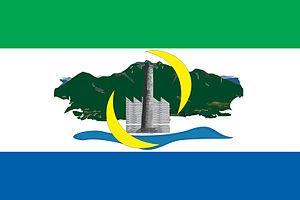
Serra est une ville brésilienne de l'État de l'Espírito Santo. Sa population était estimée à 467 318 habitants en 2013. La municipalité s'étend sur 553 km².